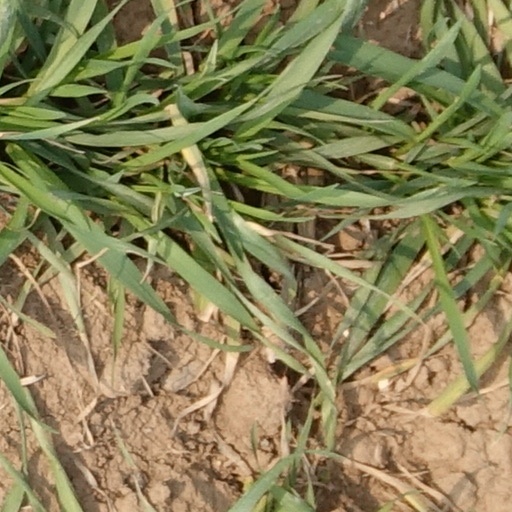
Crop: wheat